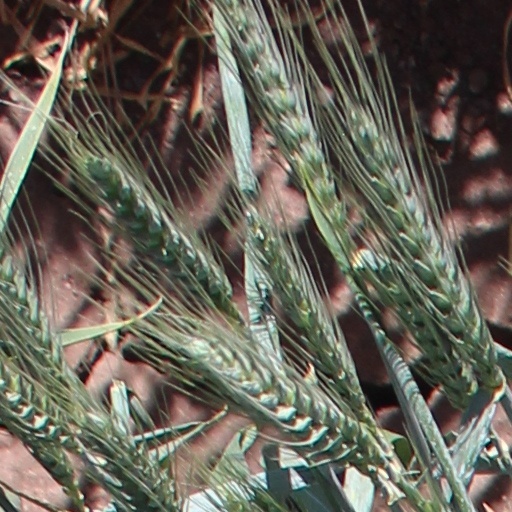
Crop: wheat